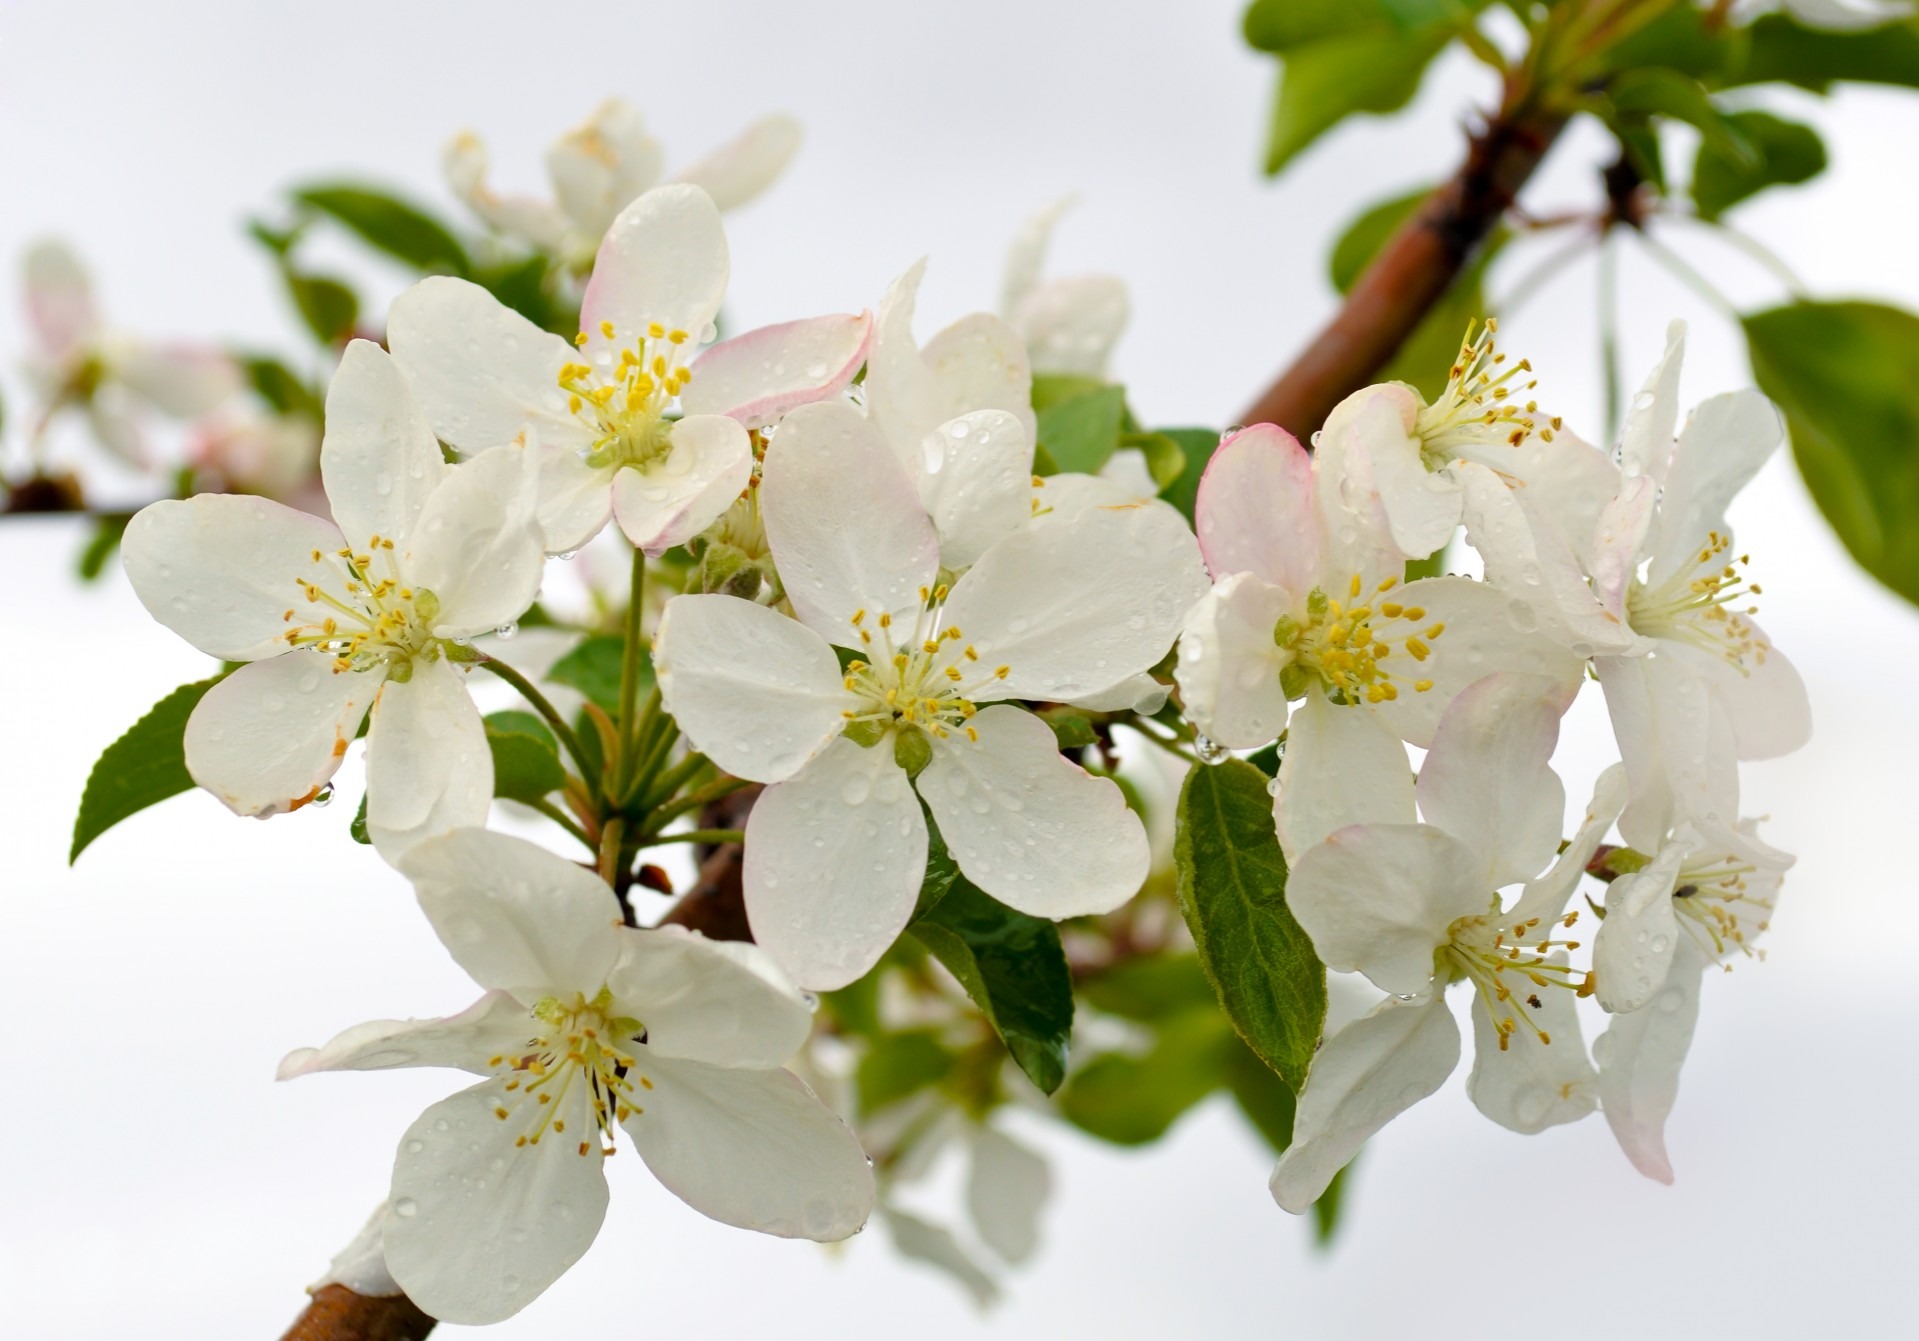
branch, blossom, plant, fruit, flower, petal, summer, celebration, food, produce, cherry blossom, flowers, background, shrub, drops, joy, flowering, flowering plant, rose family, land plant